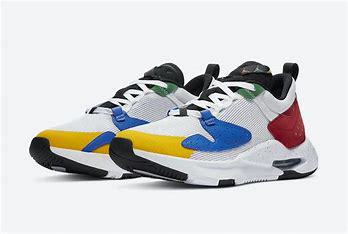
Brand: Jordan
Model: Air Cadence